Petition Crown

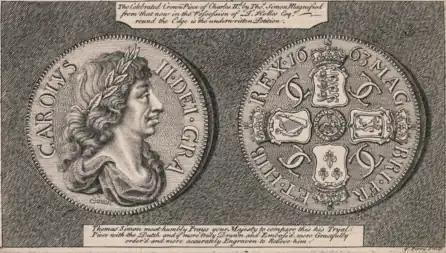

The Petition Crown was a pattern coin produced in 1663 by Thomas Simon, a celebrated English medallist and coin-designer. The coin was submitted directly by the artist to King Charles II as a personal 'petition' against the contemporary coins designed by the Flemish brothers John and Joseph Roettiers, and for the further Royal consideration that only Simon's designs be used for all future specie now that machine-made currency had been adopted universally for the production of British coinage.